Virginia Gold Cup

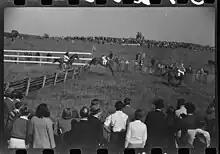
1941 Virginia Gold Cup Race

Washington businessman Russell M. Arundel was chairman of the Virginia Gold Cup from 1930 to 1955. In 1980, his son Arthur W. "Nick" Arundel purchased Great Meadow, a 500-acre tract of open space in The Plains which he developed for more than $5 million into a new home for The Gold Cup, which at the time was threatened by development in Warrenton. Arundel served as Chairman of Great Meadow and of the Virginia Gold Cup for nearly two decades until his passing in 2011.